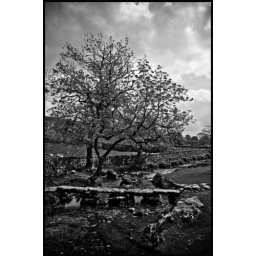
bridge over the river kai